Estádio Municipal de Braga

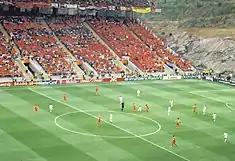
A view at the Municipal Stadium during the 2004 UEFA Netherlands-Latvia match

The stadium hosted two Euro 2004 group stage matches, Bulgaria vs. Denmark and Netherlands vs. Latvia.